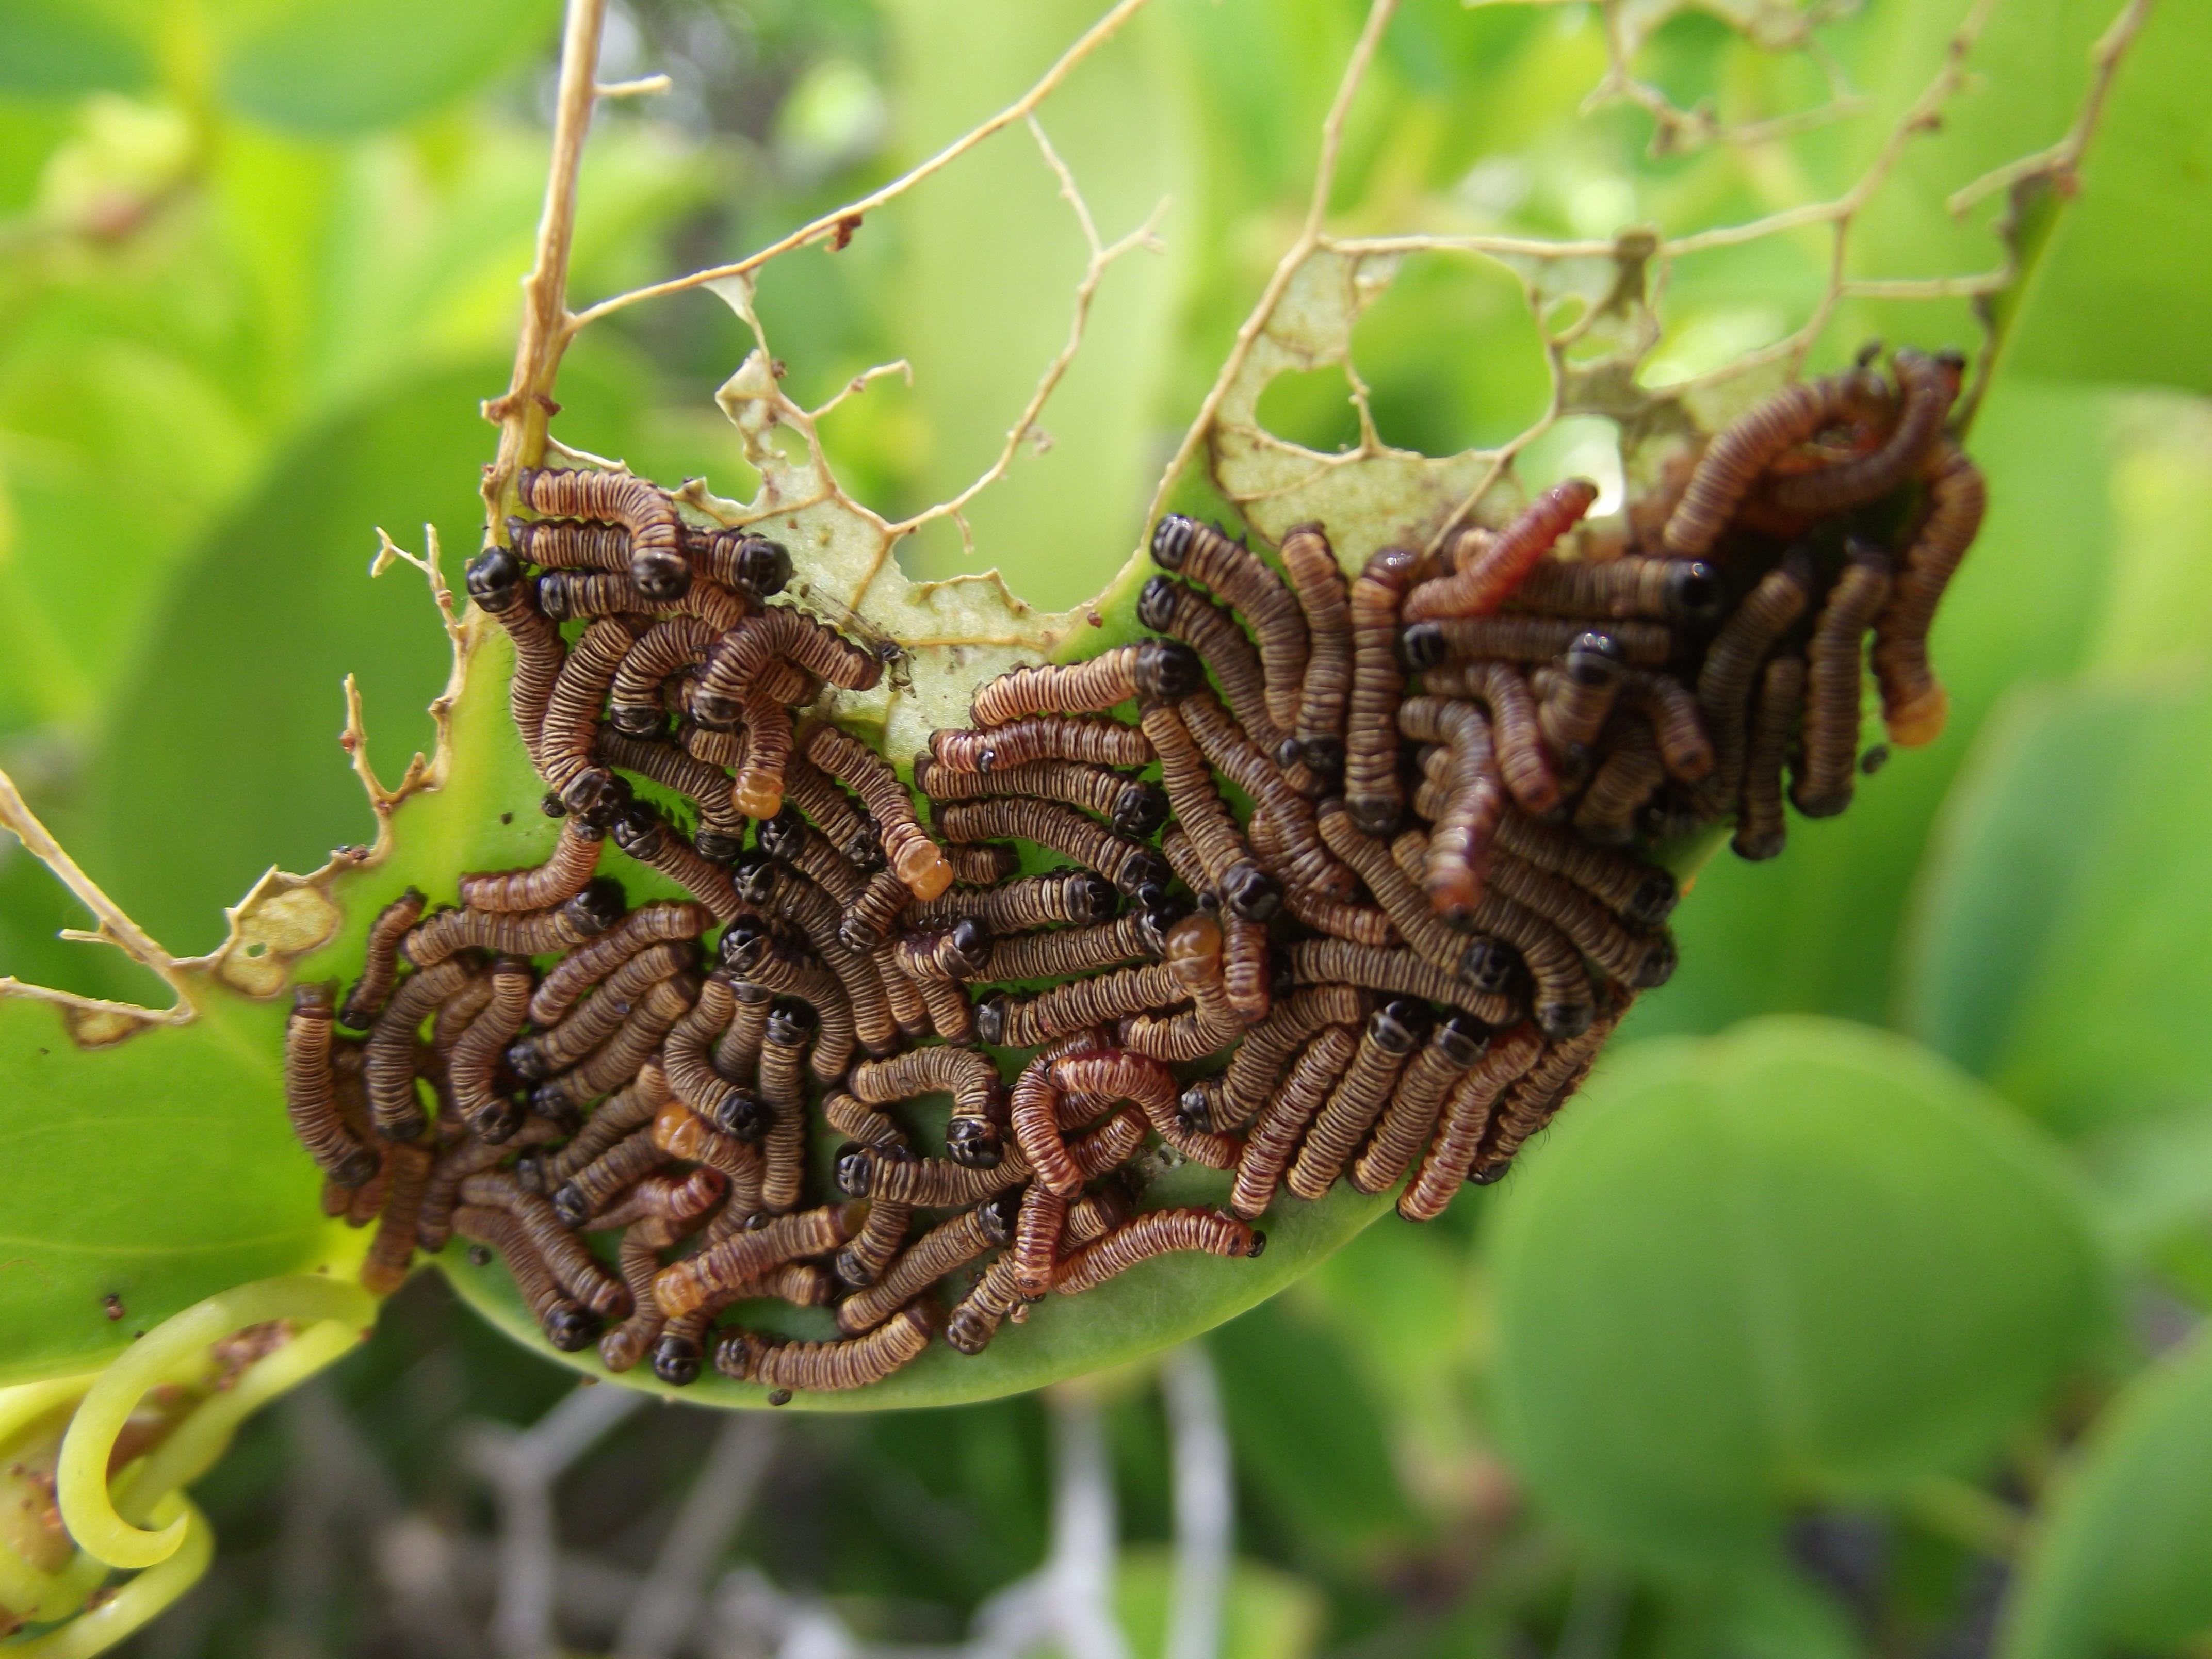
leaf, flower, wildlife, jungle, insect, botany, fauna, plants, invertebrate, close up, leaves, larva, worms, macro photography, arthropod, moths and butterflies